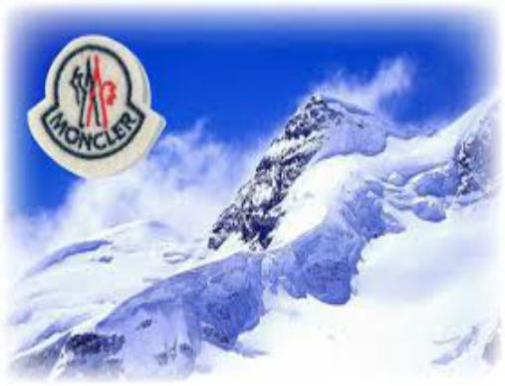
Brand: moncler-1
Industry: Clothes